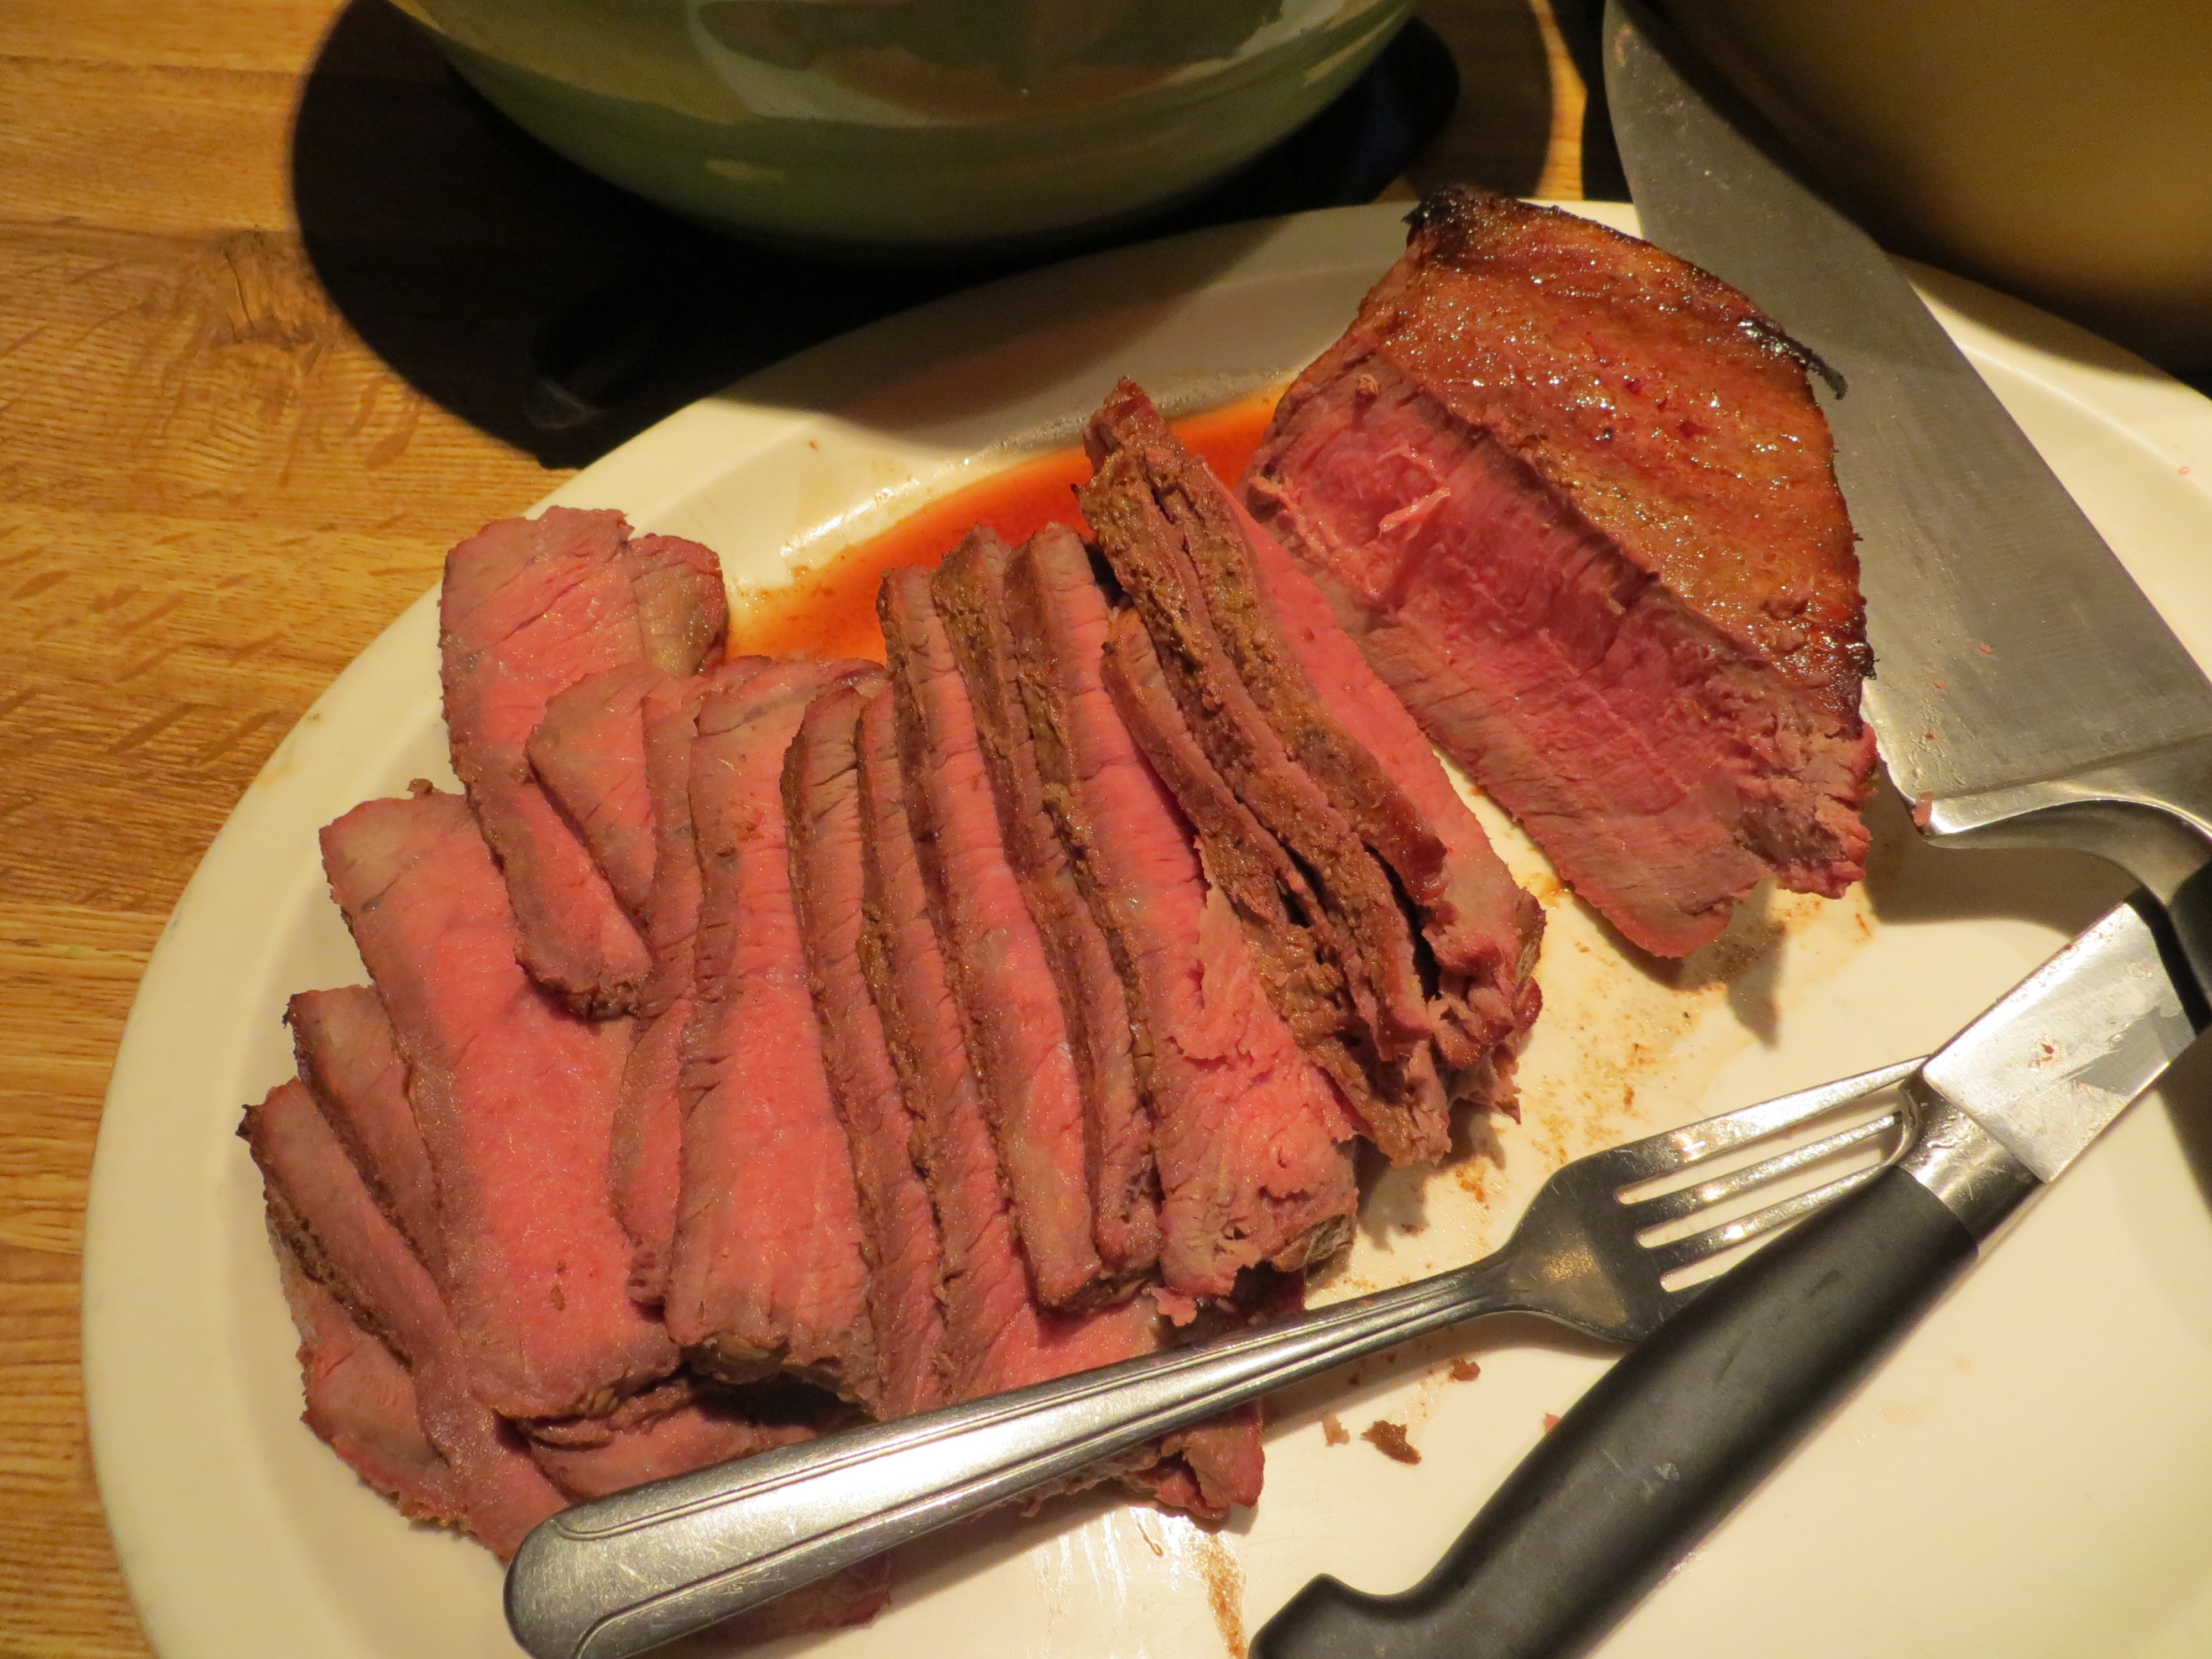
roast, dish, food, meat, beef, steak, roasting, grilled, venison, rib eye steak, roast beef, animal source foods, kobe beef, sirloin steak, brisket, corned beef, lamb and mutton